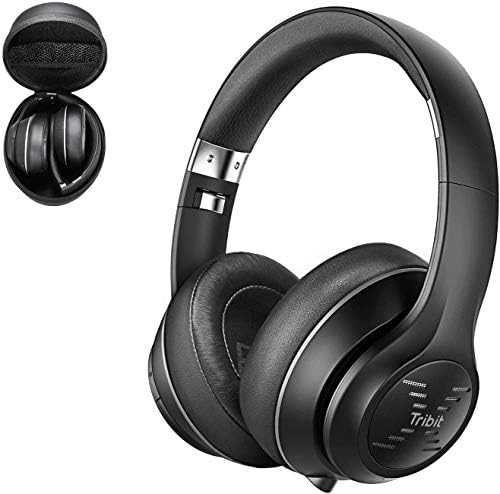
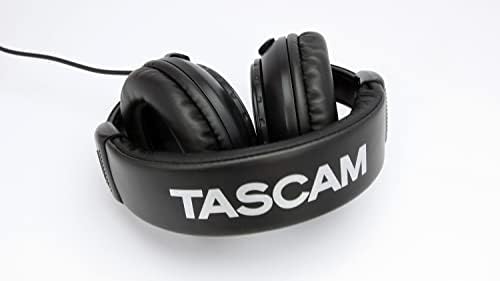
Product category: headphones
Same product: no